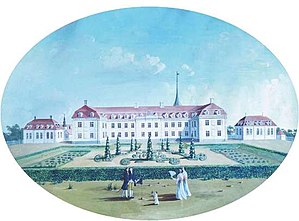
Ingemanns og Molbechs huse / Galleri
Ingemanns og Molbechs huse er to fredede bygninger ved Sorø Akademi i Sorø. De undgik ødelæggelse ved en brand 1813 der destruerede hovedbygningen af Laurids de Thurahs barokanlæg ved akademiet, en ombygning fra omkring 1740 af stedets gamle klosterbygninger.